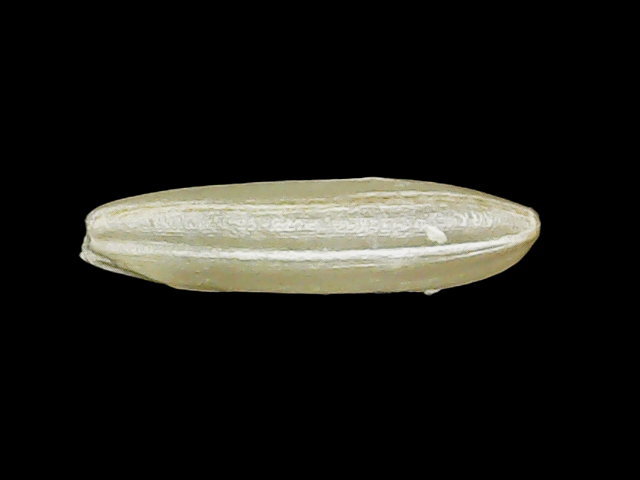
Rice variety: Binadhan14